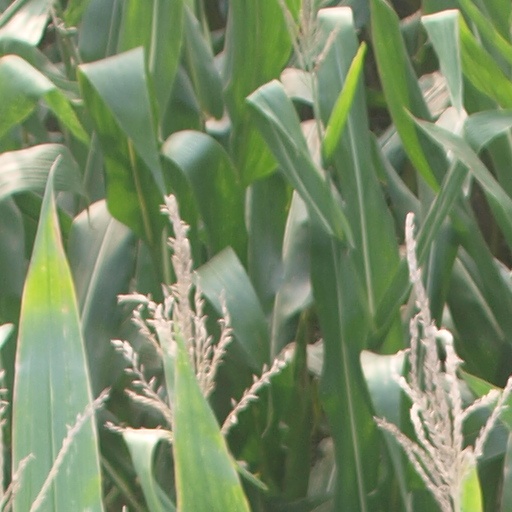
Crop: maize; corn